Electoral district of Barron River

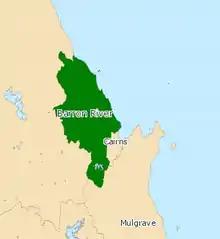
2008 electoral map

Barron River is an electoral district of the Legislative Assembly in the Australian state of Queensland.